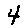
Label: 4